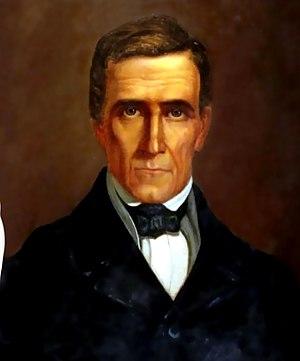
Liste chronologique des présidents de la République du Venezuela puis des présidents de la République bolivarienne du Venezuela.
José María Vargas est un médecin, professeur, scientifique et homme d'État vénézuélien, né à La Guaira le 10 mars 1786 et mort à New York le 13 juillet 1854. Il fut président du Venezuela.